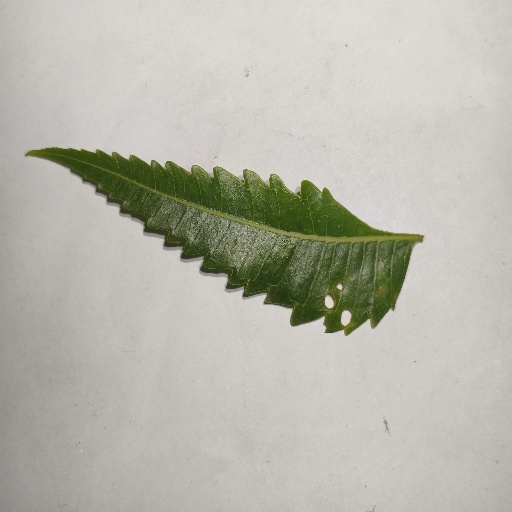
Species: Neem
Leaf condition: Shot Hole Leaf